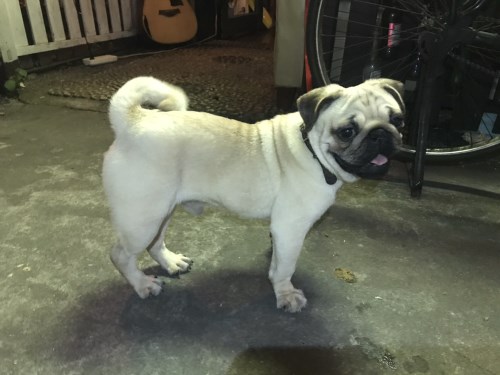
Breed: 798-n000130-pug